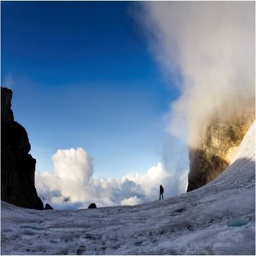
a view from the glacier .